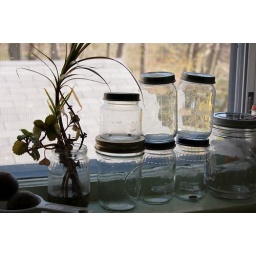
a collection of glass jars in my window sill